Juvenile delinquency

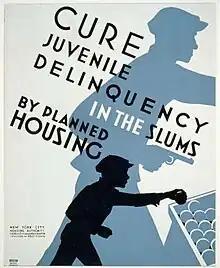
1936 poster promoting planned housing as a method to deter juvenile delinquency, showing silhouettes of a child stealing a piece of fruit and an older child involved in armed robbery

Delinquency prevention is the broad term for all efforts aimed at preventing youth from becoming involved in criminal, or other antisocial, activity. Prevention services may include activities such as substance abuse education and treatment, family counseling, youth mentoring, parenting education, educational support, and youth sheltering. Increasing availability and use of family planning services, including education and contraceptives helps to reduce unintended pregnancy and unwanted births, which are risk factors for delinquency. It has been noted that often interventions such as peer groups may leave at-risk children worse off than if there had never been an intervention.